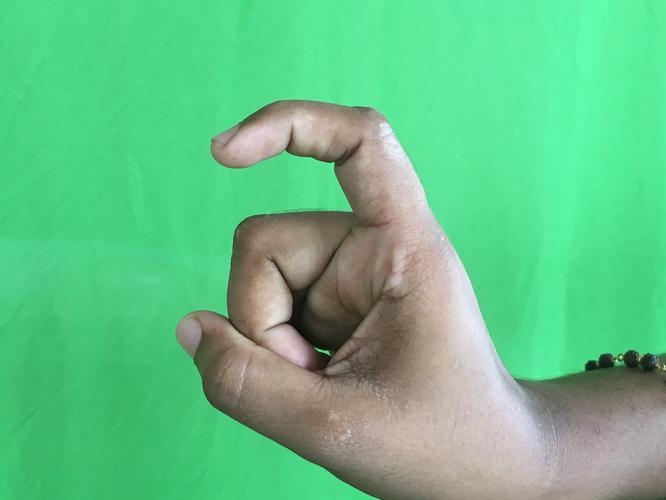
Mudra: Tamarachudam
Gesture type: single_hand